Ferdinand Magellan

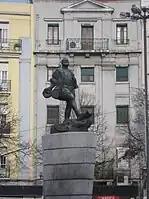
Monument to Magellan in Lisbon

Magellan has come to be renowned for his navigational skills and tenacity. The first circumnavigation has been called "the greatest sea voyage in the Age of Discovery", and even "the most important maritime voyage ever undertaken". Appreciation of Magellan's accomplishments may have been enhanced over time by the failure of subsequent expeditions which attempted to retrace his route, beginning with the Loaísa expedition in 1525 (which featured Juan Sebastián Elcano as second-in-command). The next expedition to complete a circumnavigation, led by Francis Drake, was not until 58 years after the return of the "Victoria", in 1580.